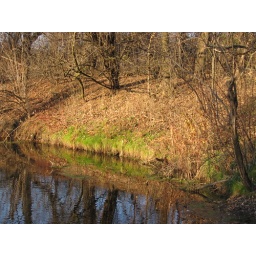
Deep green grass in early November.